Andropogon

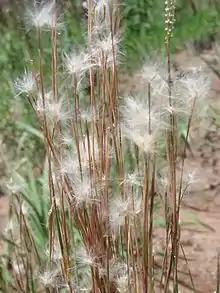
"Andropogon leucostachyus"

Many species once included in "Andropogon" are now regarded as better suited to other genera, including "Agenium", "Anadelphia", "Apluda", "Arthraxon", "Bothriochloa", "Capeochloa", "Capillipedium", "Chrysopogon", "Cymbopogon", "Dichanthium", "Diheteropogon", "Elionurus", "Elymandra", "Eragrostis", "Eulalia", "Garnotia", "Gymnopogon", "Hemarthria", "Heteropogon", "Hyparrhenia", "Hyperthelia", "Ischaemum", "Parahyparrhenia", "Pentameris", "Polytrias", "Pseudopogonatherum", "Pseudosorghum", "Saccharum", "Schizachyrium", "Sorghastrum", "Sorghum", "Spodiopogon", "Themeda", and "Trachypogon".